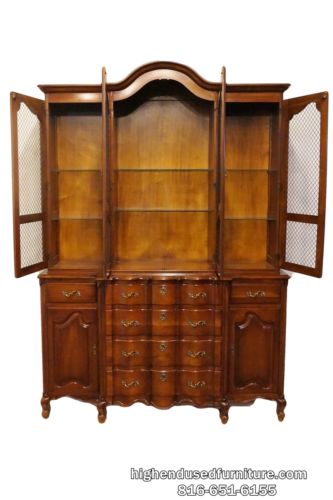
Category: cabinet